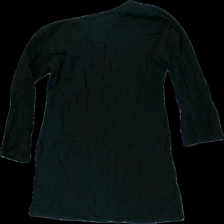
View: back
Type: Tunic
Category: Ladies
Brand: Not in the list
Brand text on label: sammy shop
Colors: White, Black
Material: 100% cotton
Pattern: Embroidered
Cut: Regular
Season: All
Damage location: top center
Damage 2 location: bottom left
Damage 3 location: middle center
Price range: <50
Recommended usage: Export
Description: svart tunika med broderi, nopprig